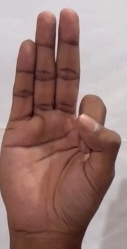
ASL sign: F